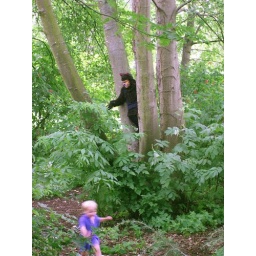
cat in tree -angel